Malbec

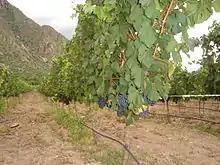
Malbec grapes growing in Cafayate, Argentina

The French ampelographer Pierre Galet has documented over a thousand different synonyms for Malbec, stemming in part from its peak period when it was growing in 30 different departments of France. While Malbec is the name most commonly known to wine drinkers, Galet suggest that Côt was most likely the grape variety's original name and the frequent appearance of "Auxerrois" as a synonym suggests the northern reaches of Burgundy as being the possible home of the varietal. In Bordeaux, where the variety first gained attention, it was known under the synonym "Pressac".